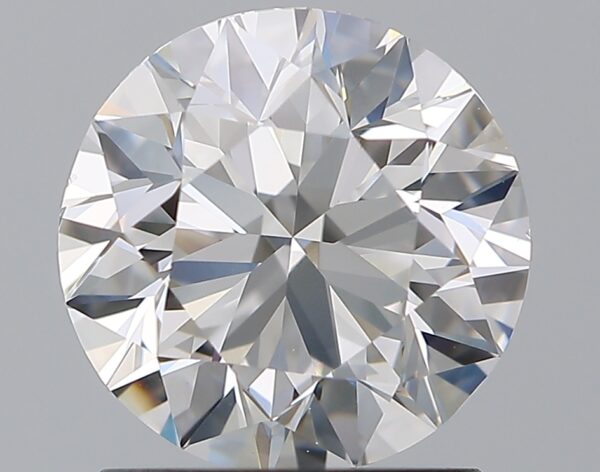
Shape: round
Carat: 1.5
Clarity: VS1
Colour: E
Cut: EX
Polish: EX
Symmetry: EX
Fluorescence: N
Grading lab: GIA
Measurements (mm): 7.23 x 7.28 x 4.58